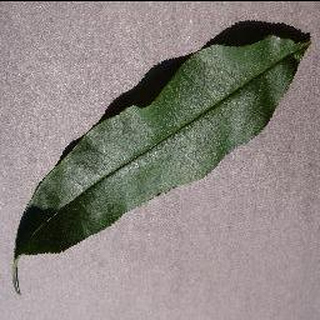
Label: healthy_peach